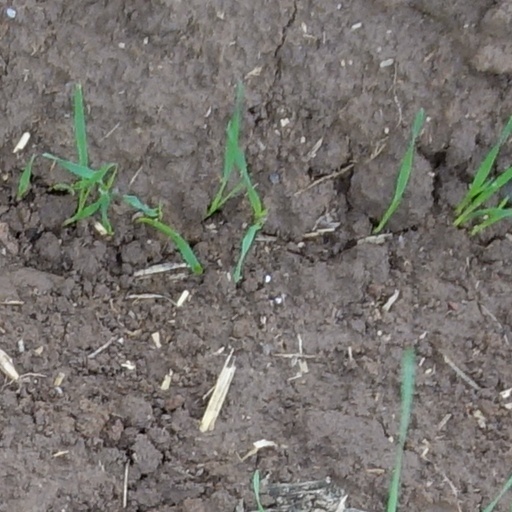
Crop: wheat